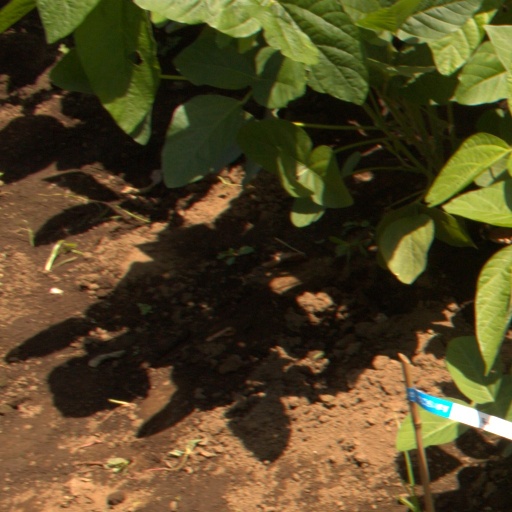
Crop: soybean